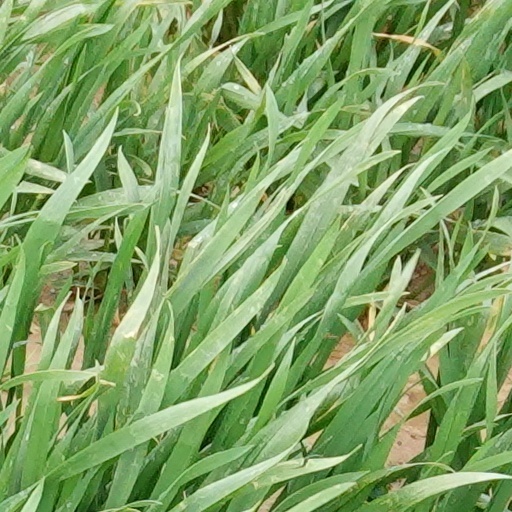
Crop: wheat